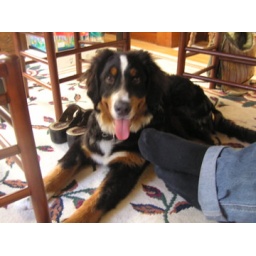
bodie in the chair forest